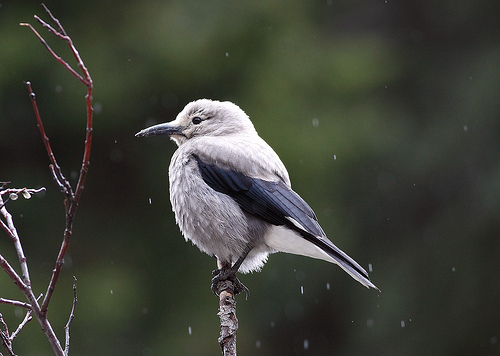
the small grey bird has black feathers and a long black bill.
a fluffy grey bird with black wing feathers, beak and feet.
a small bird with a long flat bill and black wingsa bird with thick pointed bill, white crown, white belly and black wingbars.
this bird is white with black on its wing and has a long, pointy beak.
a small, pale grey, bird with black secondaries, and a thin bill.
this bird has wings that are black and has a white belly
this bird is white with black and has a long, pointy beak.
a white colored small bird with black colored rectrices and long sharp bill and black small eyethe small, round bird is a dusty grey color with a dark, navy blue wing and sharp pointed bill.
Species: Clark Nutcracker